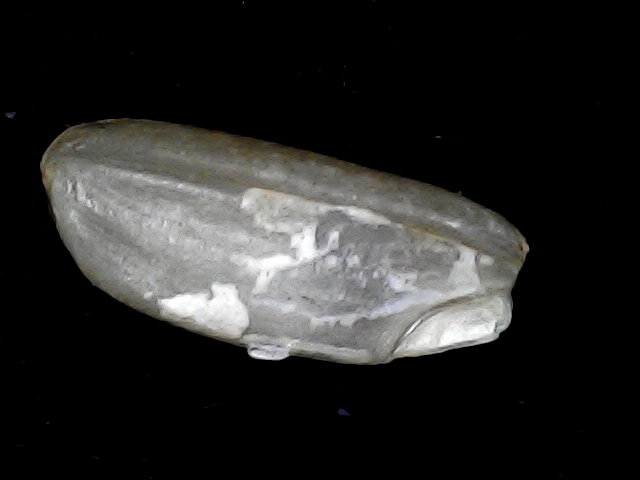
Rice variety: BD91